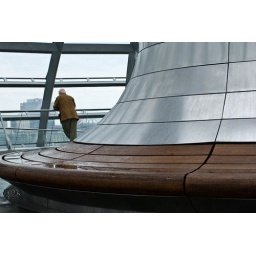
A man standing in rainy weather at the top of the Reichstag building in Berlin.